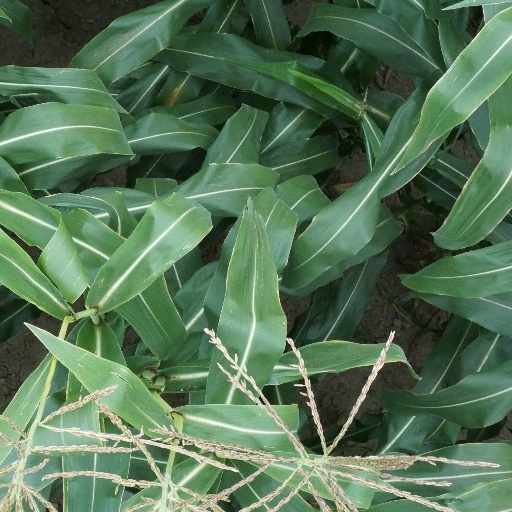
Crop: maize; corn